Midwestern United States

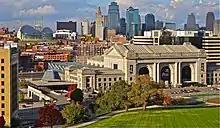
Downtown Kansas City looking over Union Station

Chicago is the largest economic and financial center of the Midwest, and has the third largest gross metropolitan product in North America—approximately $689 billion, after the regions of New York City and Los Angeles. Chicago was named the fourth most important business center in the world in the MasterCard Worldwide Centers of Commerce Index. The 2021 Global Financial Centres Index ranked Chicago as the fourth most competitive city in the country and eleventh in the world, directly behind Paris and Tokyo. The Chicago Board of Trade (established 1848) listed the first ever standardized "exchange traded" forward contracts, which were called futures contracts. As a world financial center, Chicago is home to major financial and futures exchanges including the CME Group which owns the Chicago Mercantile Exchange ("the Merc"), Chicago Board of Trade (CBOT), the New York Mercantile Exchange (NYMEX), the Dow Jones Indexes, and the Commodities Exchange Inc. (COMEX). Other major exchanges include the Chicago Board Options Exchange (CBOE), the largest options exchange in the Western Hemisphere; and the Chicago Stock Exchange. In addition, Chicago is also home to the headquarters of the Federal Reserve Bank of Chicago (the Seventh District of the Federal Reserve).